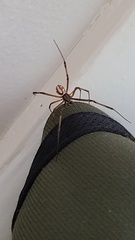
Species: Lactrodectus_hesperus